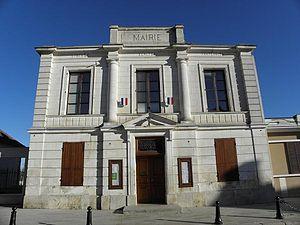
Mairie d'Appoigny (89).
Appoigny est une commune française située dans le département de l'Yonne, en région Bourgogne-Franche-Comté. Appoigny possède un illustre conseiller municipal en la personne de Guy Roux, ancien entraîneur emblématique du club de football l'AJ Auxerre.